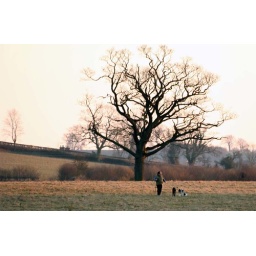
One man, two dogs and a cat enjoy a walk over the fields.